Paraguayan War

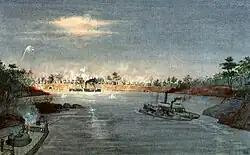
Brazilian naval passage of Humaitá

The Brazilian government decided to create a unified command over Brazilian forces operating in Paraguay and turned to the 63-year-old Luís Alves de Lima e Silva, the Marquess of Caxias, as the new leader on 10 October 1866. Osório was sent to organize a 5,000-strong third corps of the Brazilian army in Rio Grande do Sul. Caxias arrived in Itapiru on 17 November. His first measure was to dismiss vice-admiral Tamandaré. The government had appointed Caxias' fellow Conservative vice-admiral Joaquim José Inácio—later the Viscount of Inhaúma—to lead the navy.